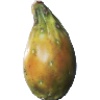
Label: Cactus fruit 1